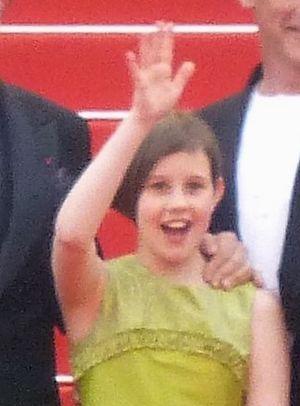
Ruby Barnhill est une actrice britannique.